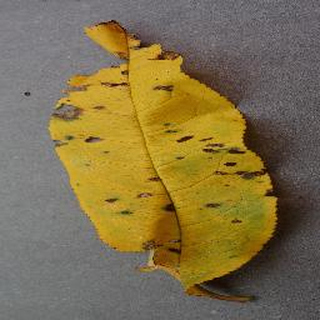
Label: peach_bacterial_spot